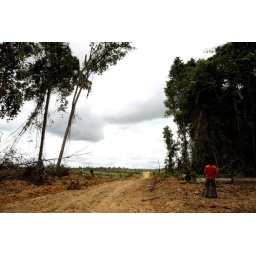
A gate in the forest wall